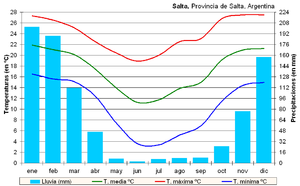
Le Paraná est un fleuve qui s'écoule des hauts plateaux brésiliens vers l'Argentine pour se jeter dans l'océan Atlantique. Avec ses affluents, il constitue le troisième réseau hydrographique du monde, après ceux de l'Amazone et du Congo.
La province de Salta est une province de l'Argentine, située à l'extrême nord-ouest du pays. Elle est limitée au nord par la province de Jujuy et par la Bolivie, à l'est par le Paraguay, Formosa et la province du Chaco, au sud par les provinces de Santiago del Estero, de Tucumán et de Catamarca, enfin à l'ouest par le Chili.